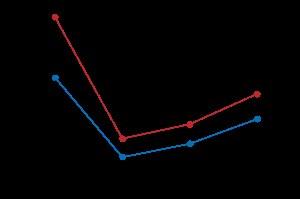
Les chalcogénures d'hydrogène sont des composés binaires de l'hydrogène et d'un atome de chalcogène. L'eau, constituée d'un atome d'oxygène et deux atomes d'hydrogène, est le premier composé de cette série et est le composé le plus courant à la surface de la Terre.